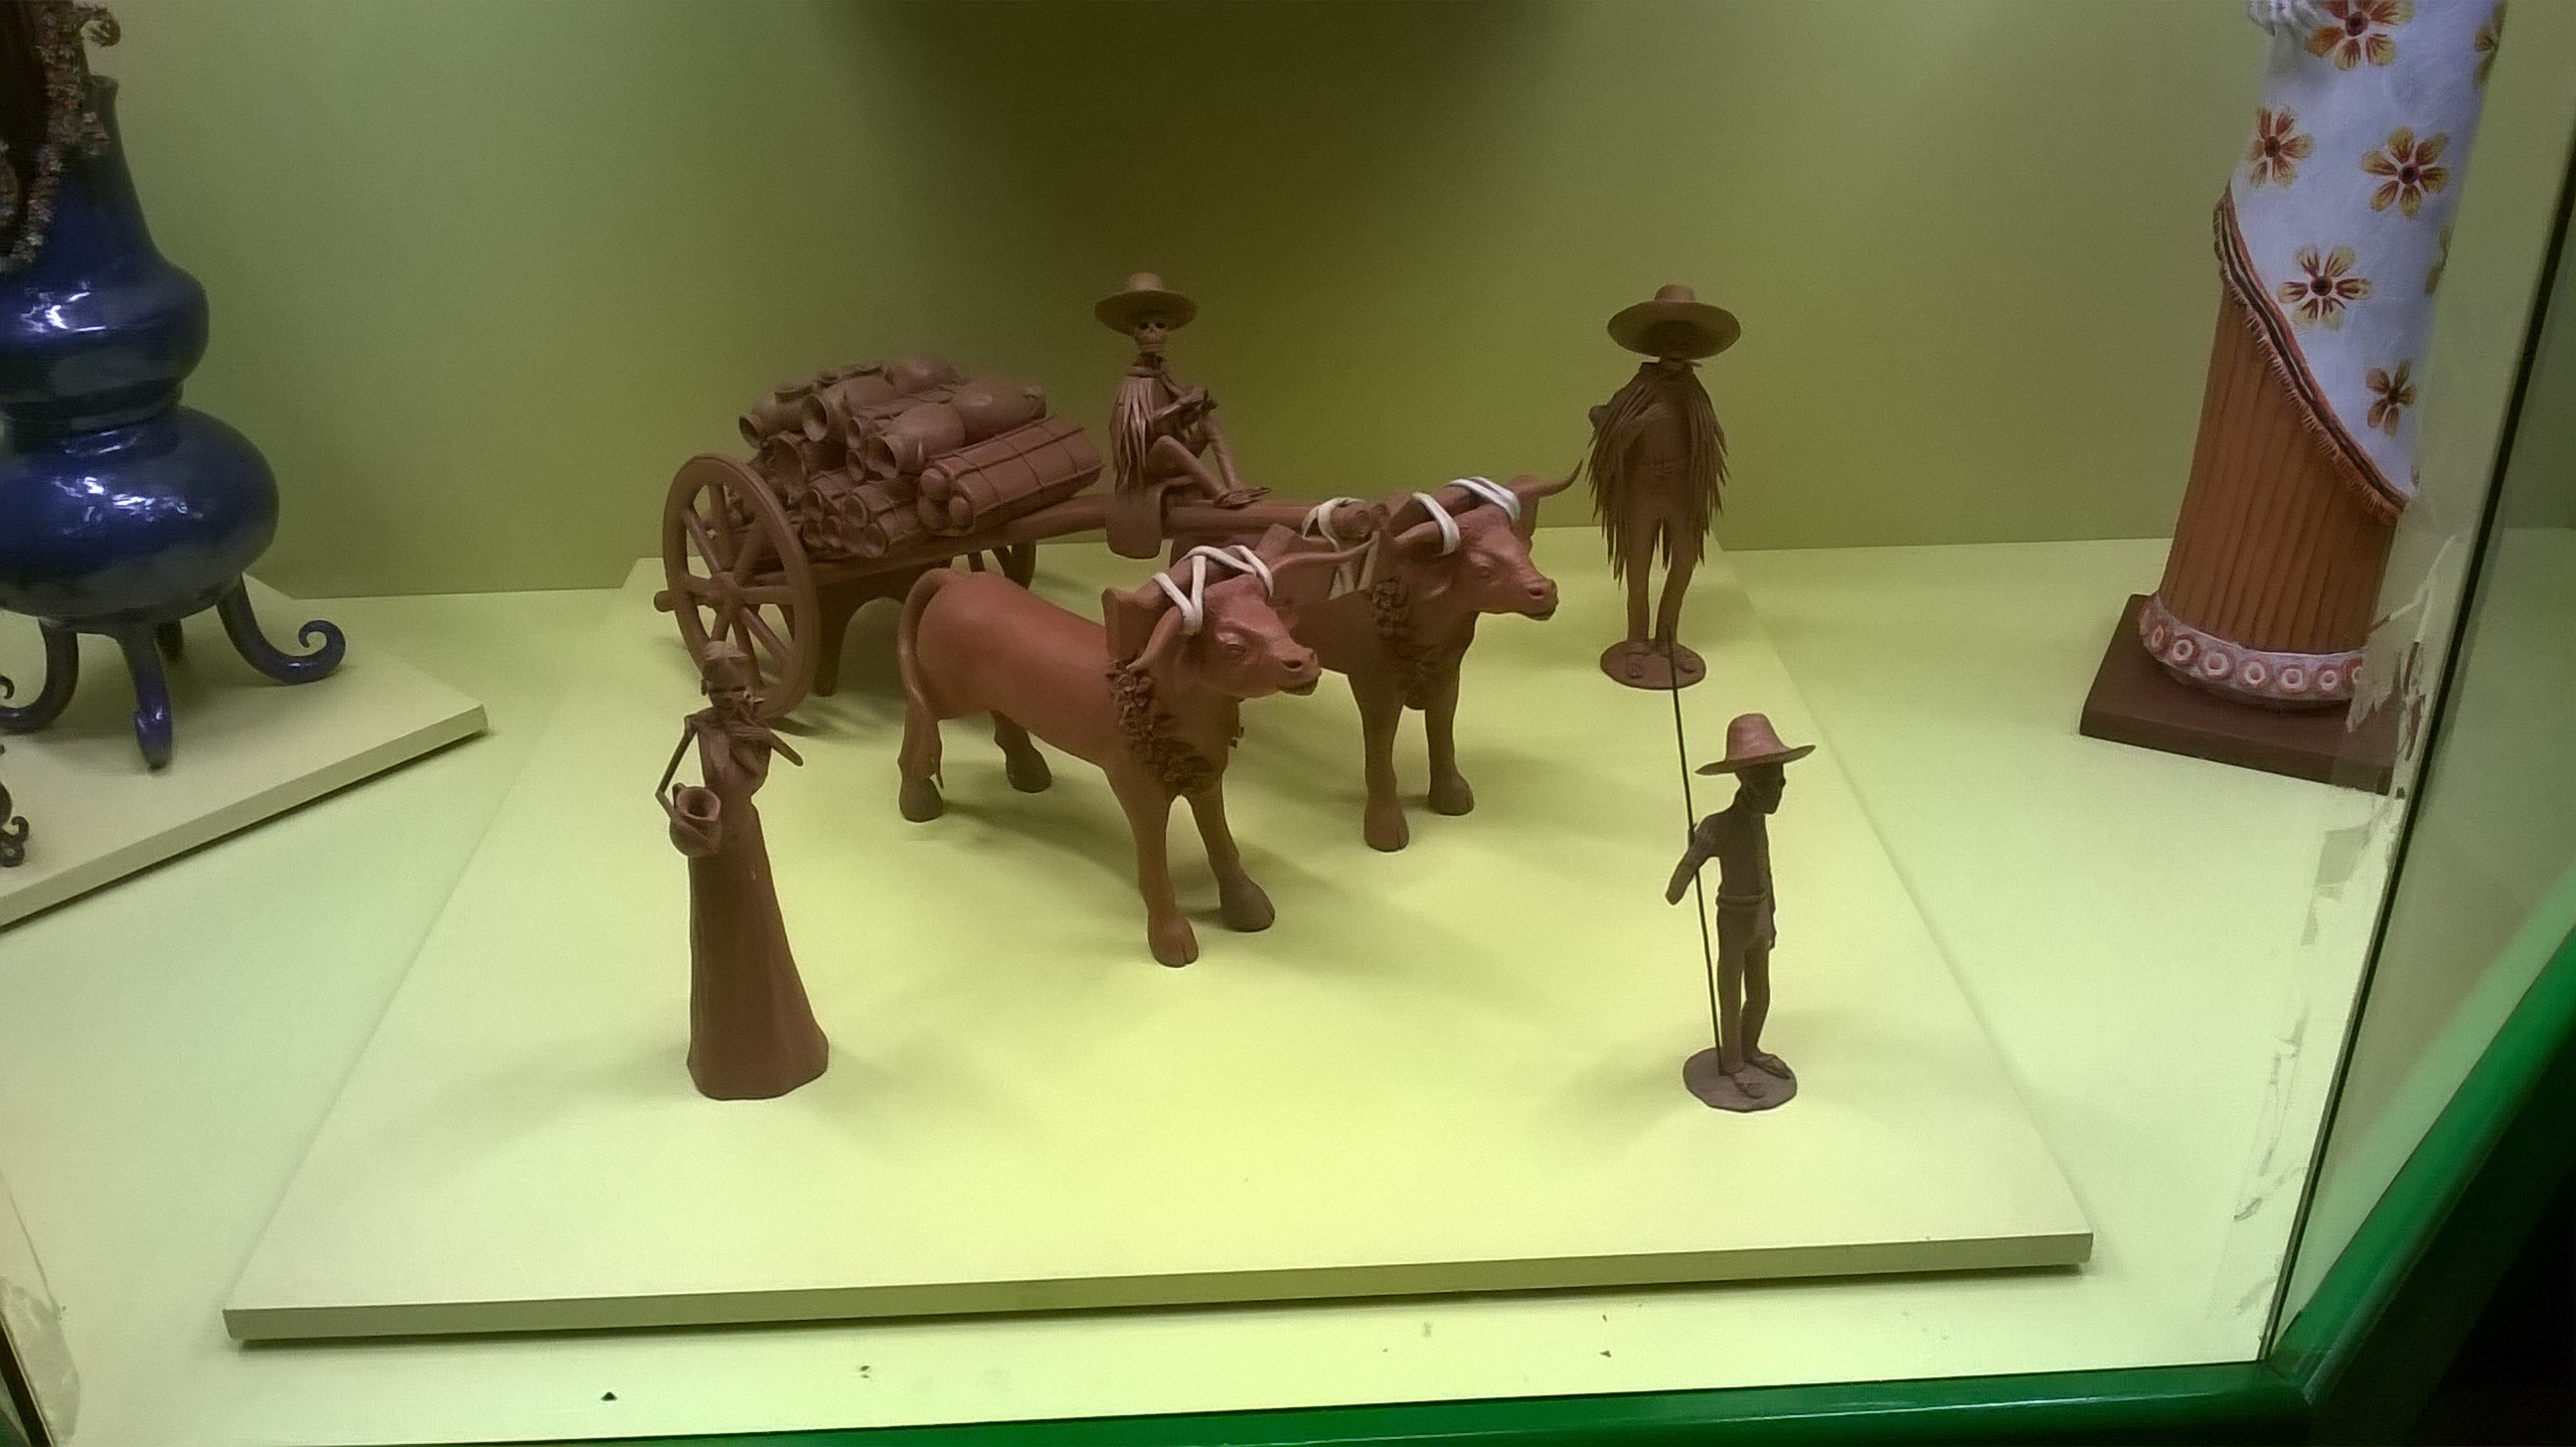
toy, miniature, art, figurine